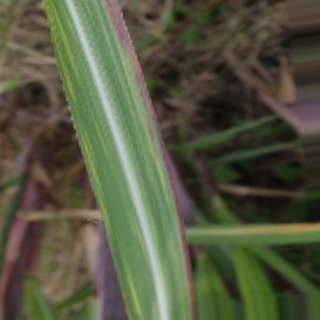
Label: sugarcane_bacterial_blight